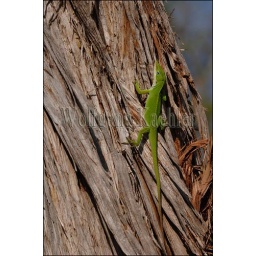
Usa, texas, hill country near hunt, green anole on tree